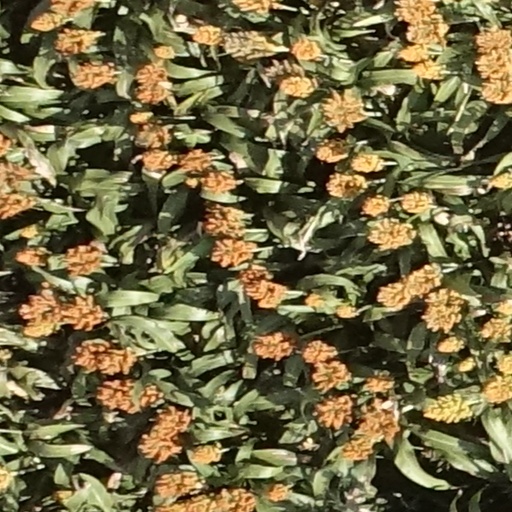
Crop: sorghum